David Jemmali

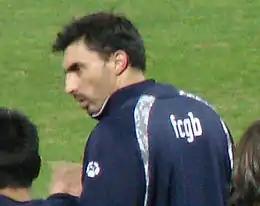
Jemmali in 2007

David Jemmali (born 13 December 1974) is a former professional footballer who played as a defender. Born in France, he represented Tunisia at international level. He spent most of his career at FC Girondins de Bordeaux.